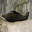
Label: seal